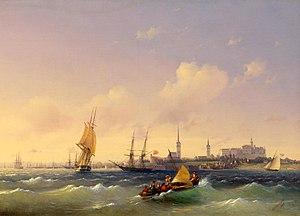
La baie de Tallinn, est une baie située au sud du golfe de Finlande à Tallinn en Estonie.